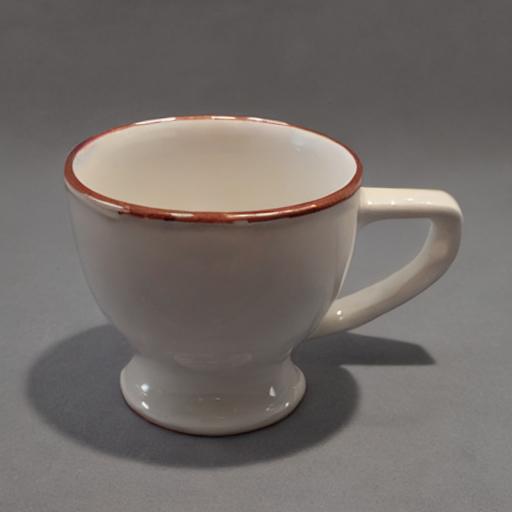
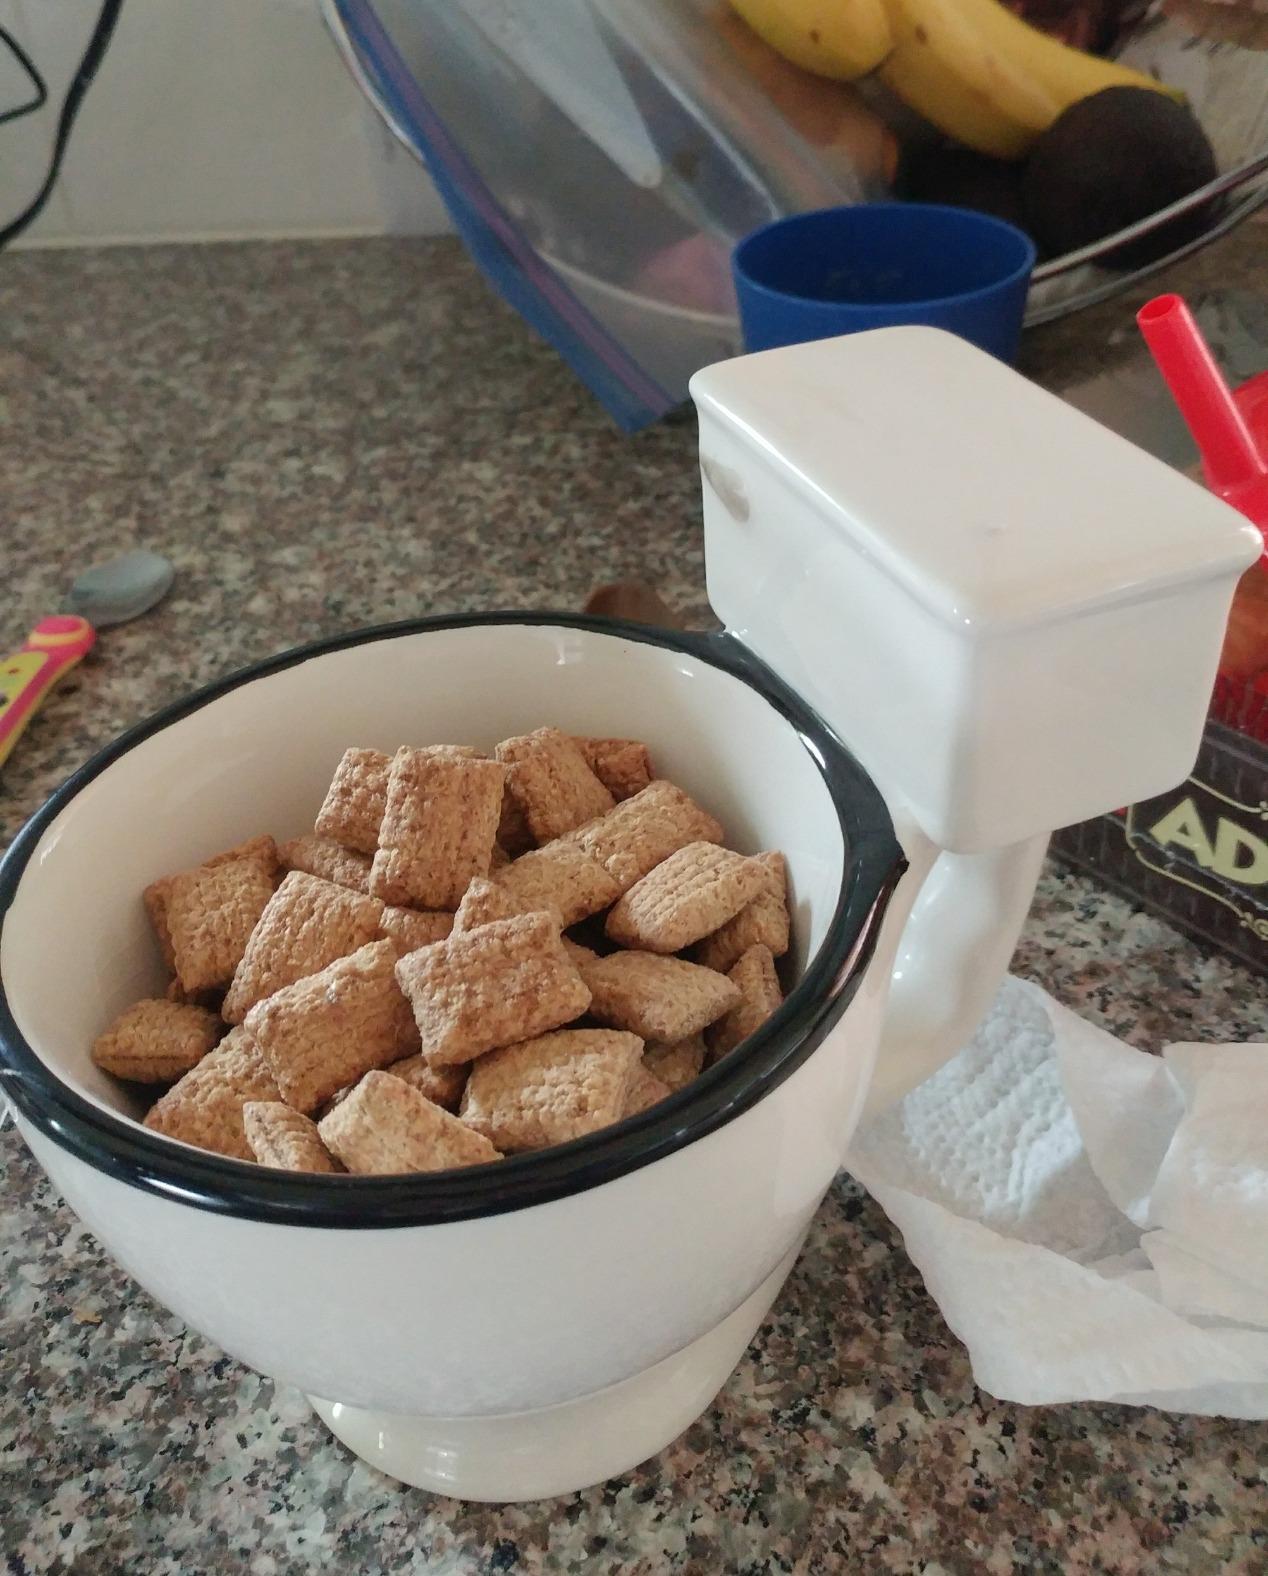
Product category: items_mug
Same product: no